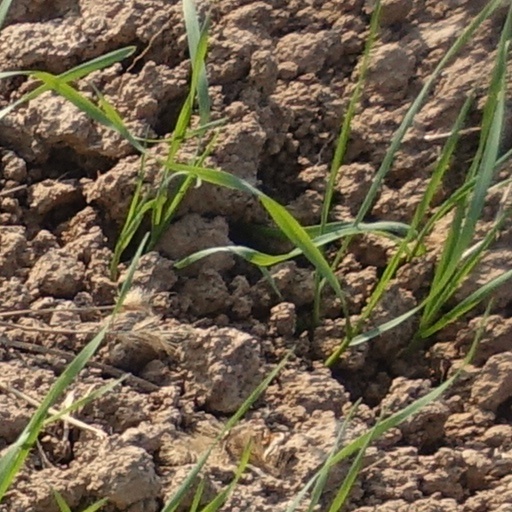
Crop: wheat